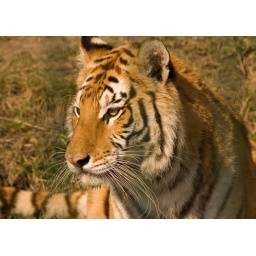
The beautiful female orange tiger in Naestved Zoo